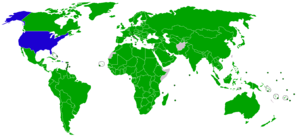
Kyoto-aftalen
Grønne lande er deltagere som har ratificeret Kyoto-aftalen – 2009. Grå lande afventer ratificering, og røde lande har underskrevet, men ikke ratificeret aftalen.
Kyoto-aftalen er en international aftale, hvis formål er at beskytte jordens klima. De lande, der tiltræder traktaten forpligter sig dermed til at begrænse og senere reducere udledningen af kuldioxid og fem andre drivhusgasser. Traktaten er en videreførelse af FN konventionen "United Nations Framework Convention on Climate Change".